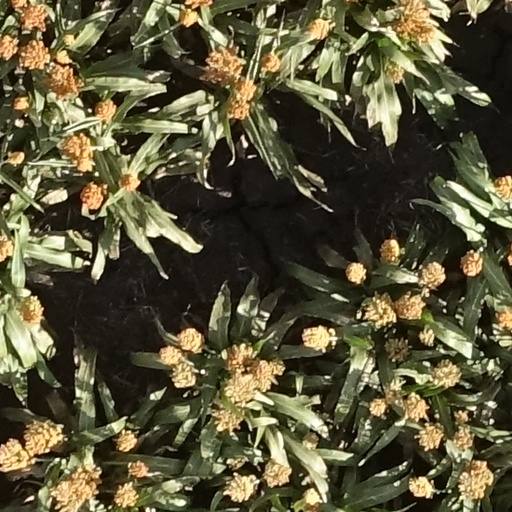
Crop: sorghum